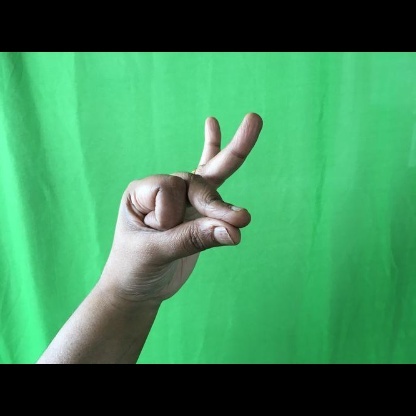
Mudra: Bramaram